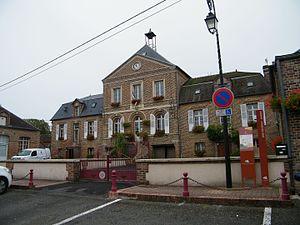
Ons-en-Bray, Oise, Fr, mairie
Ons-en-Bray est une commune française située dans le département de l'Oise, en région Hauts-de-France.